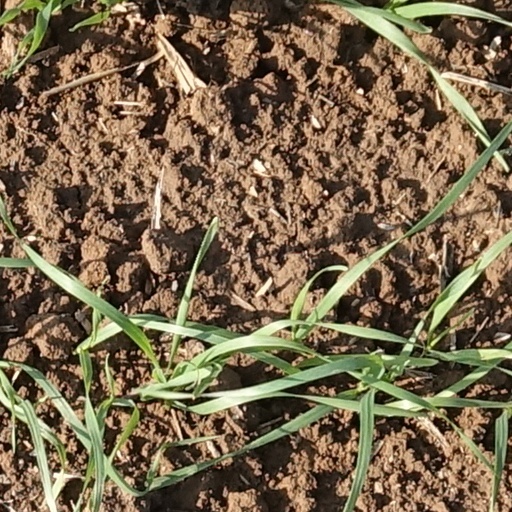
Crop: wheat